The Spektator

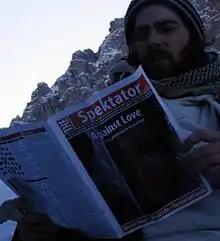
Cover of issue two of the Spektator

The Spektator is a former English-language magazine published in Kyrgyzstan.